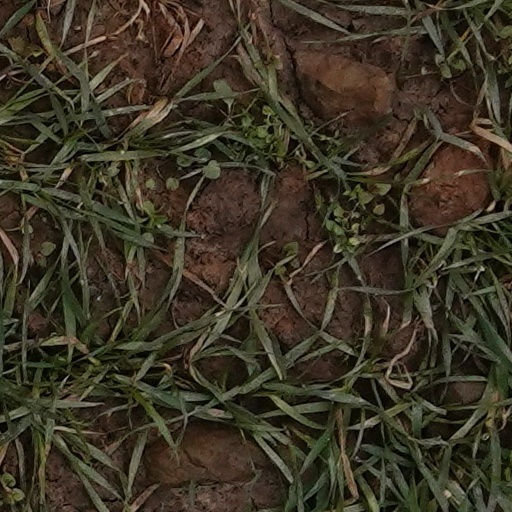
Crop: wheat